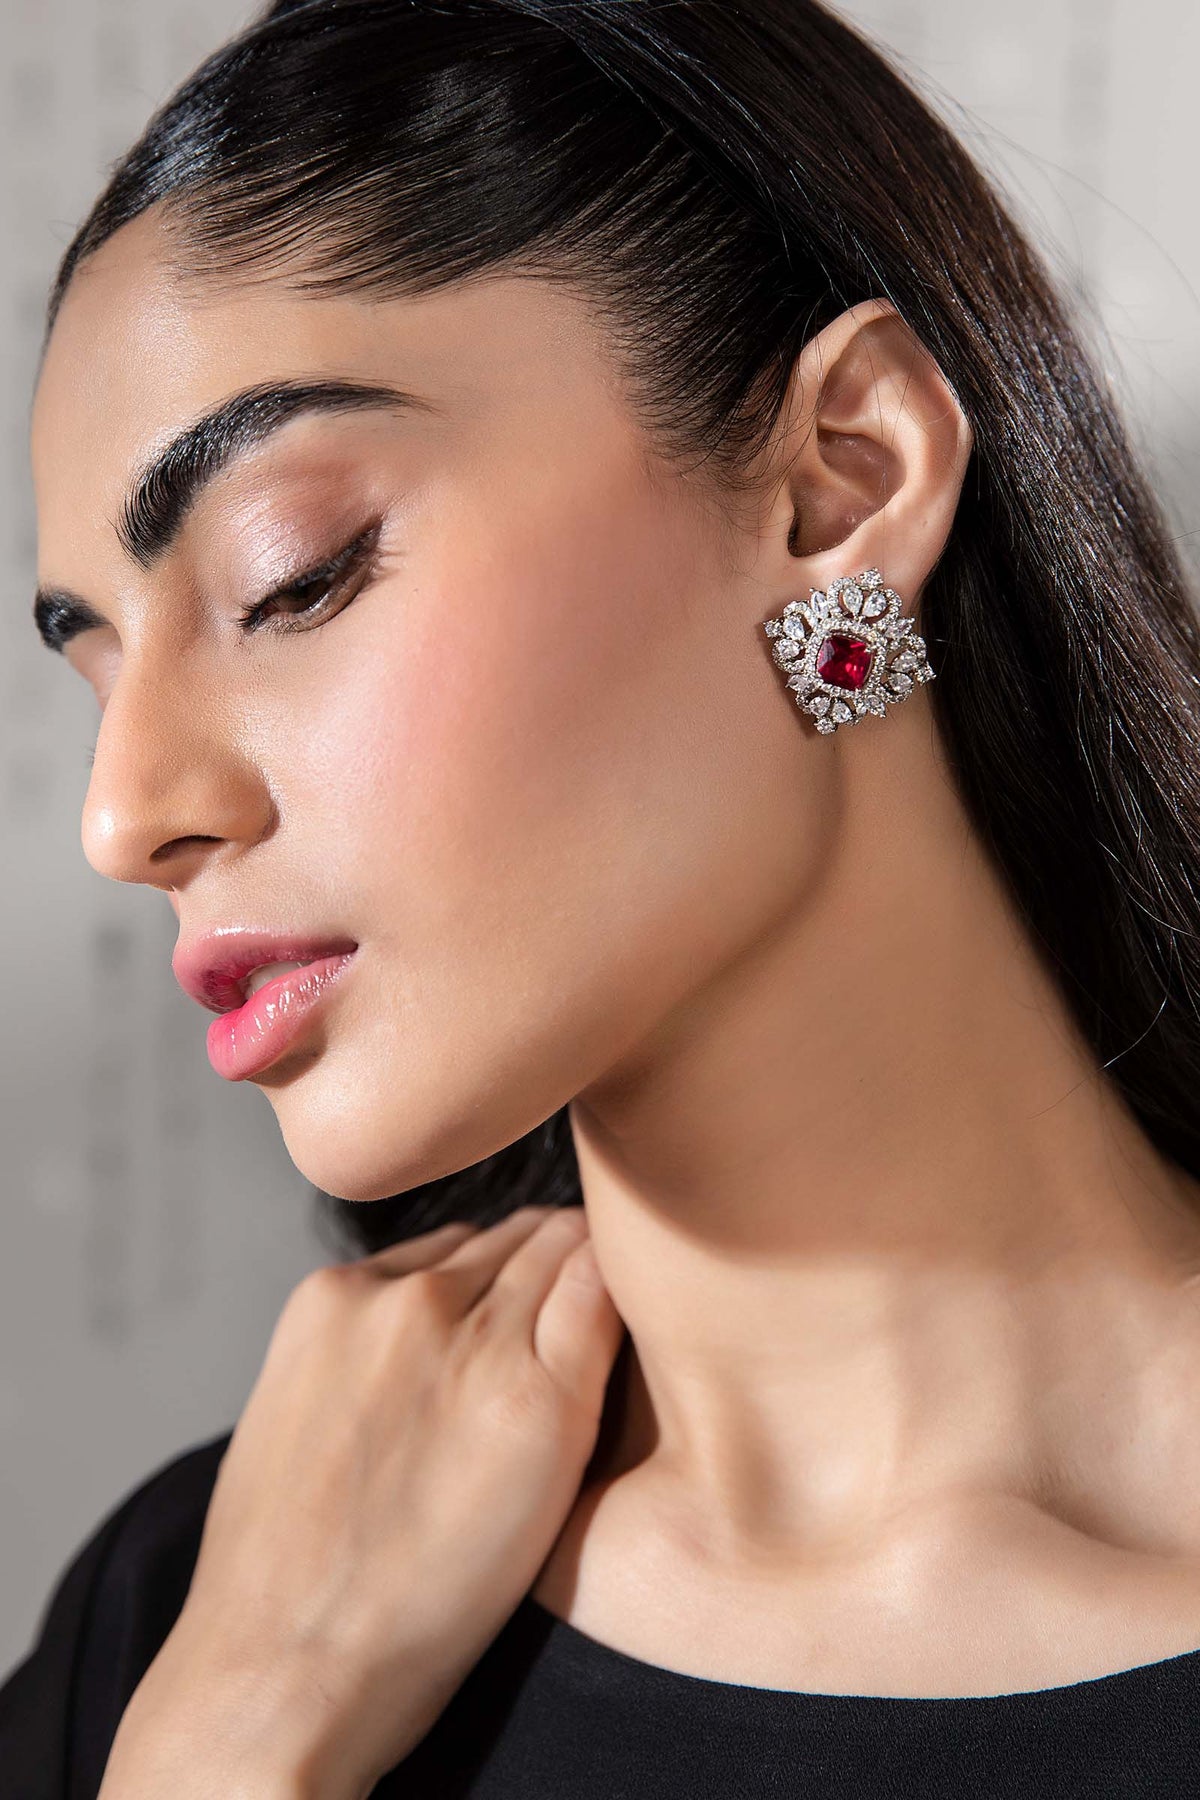
red krishna crystal stud earring